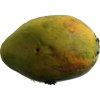
Label: papaya